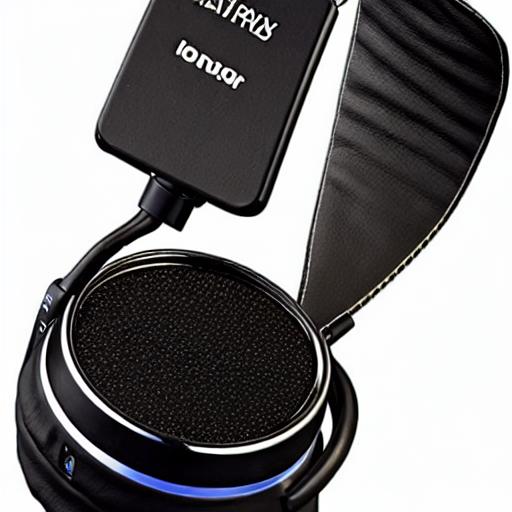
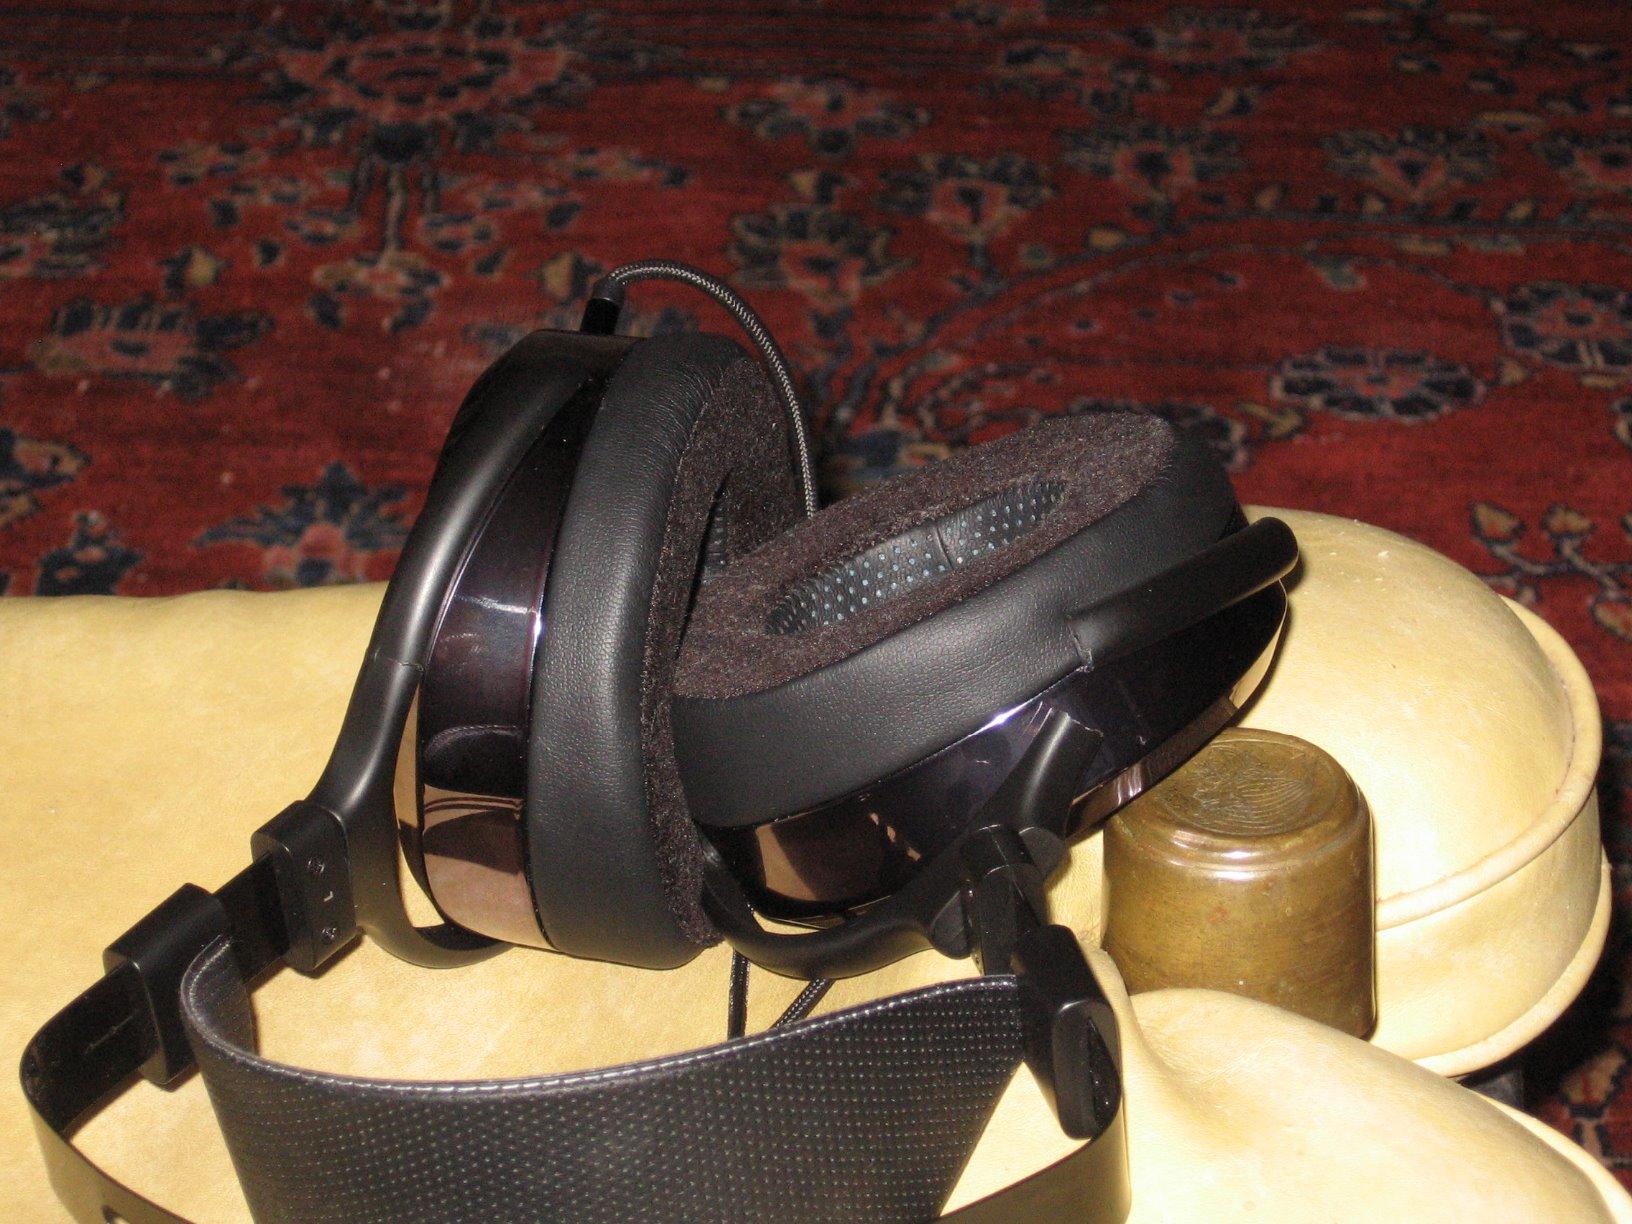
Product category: headphones
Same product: no